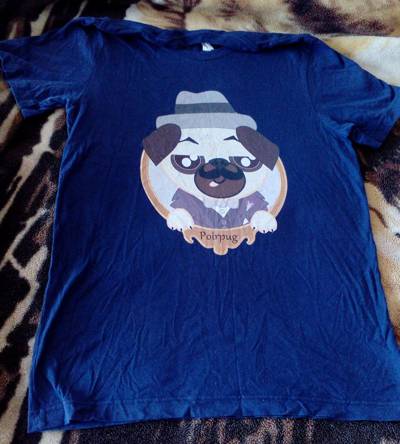
Waste category: clothes